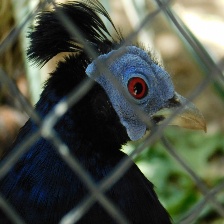
Species: CRESTED FIREBACK
Scientific name: LOPHURA IGNITA